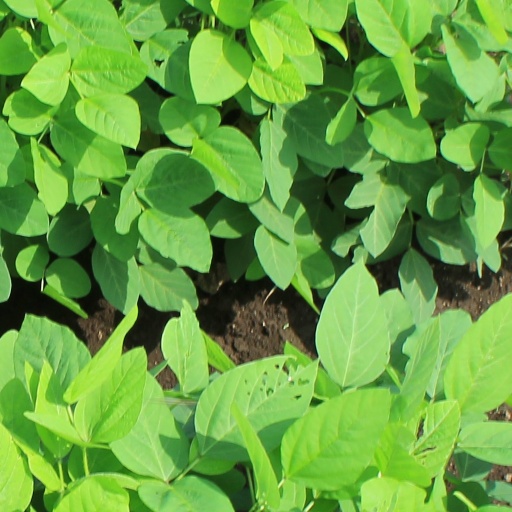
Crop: soybean